I'm a Virgo

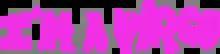

I'm a Virgo is an American absurdist comedy miniseries created by Boots Riley and starring Jharrel Jerome. The first four episodes premiered at the South by Southwest film festival in March 2023. All seven episodes were released on Amazon Prime Video on June 23, 2023.